History of Slovenia

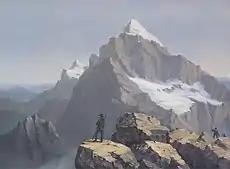
A Romantic veduta of Mount Triglav by the Carinthian Slovene painter Markus Pernhart. In the Romantic era, Triglav became one of the symbols of Slovene identity.

Between the early 18th century and early 19th century, the Slovene lands experienced a period of peace, with a moderate economic recovery starting from mid-18th century onward. The Adriatic city of Trieste was declared a free port in 1718, boosting the economic activity throughout the western parts of the Slovene Lands. The political, administrative and economic reforms of the Habsburg rulers Maria Theresa of Austria and Joseph II improved the economic situation of the peasantry, and were well received by the emerging bourgeoisie, which was however still weak.